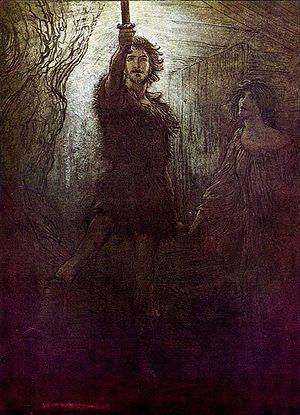
Sigmund est un personnage de la mythologie nordique qui apparaît notamment dans la Völsunga saga. Il est le fils de Völsung et le père de Sigurd et Sinfjötli.
Les sous-genres de la fantasy sont des tendances que l'on peut distinguer au sein du genre général de la fantasy, et qui correspondent à des types d'univers, d'intrigues ou de traitements littéraires différents au sein de ce genre.